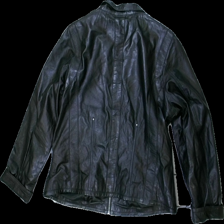
View: back
Type: Jacket
Category: Ladies
Brand: Not in the list
Brand text on label: Zeda
Colors: Brown
Material: unknown
Cut: Regular
Season: All
Trend: Leather
Holes: Minor
Damage: hole
Damage location: bottom center
Price range: <50
Recommended usage: Repair
Description: leather jacket